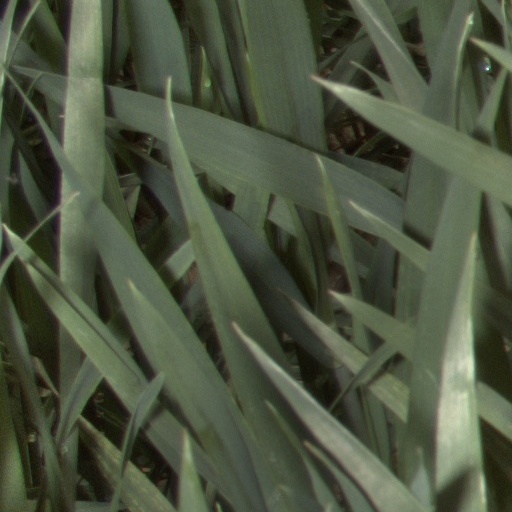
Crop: wheat